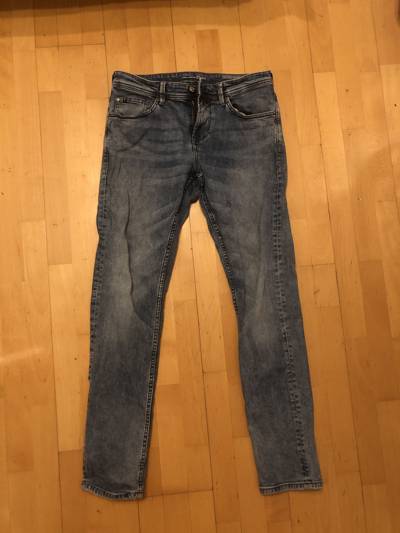
Waste category: clothes